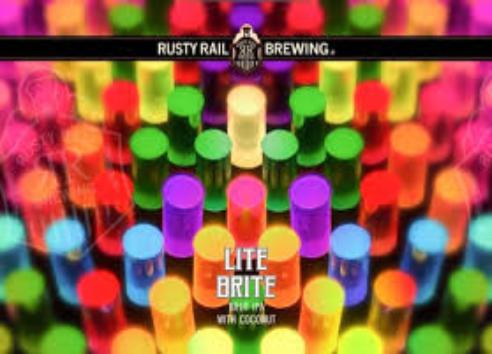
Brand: lite-brite
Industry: Leisure